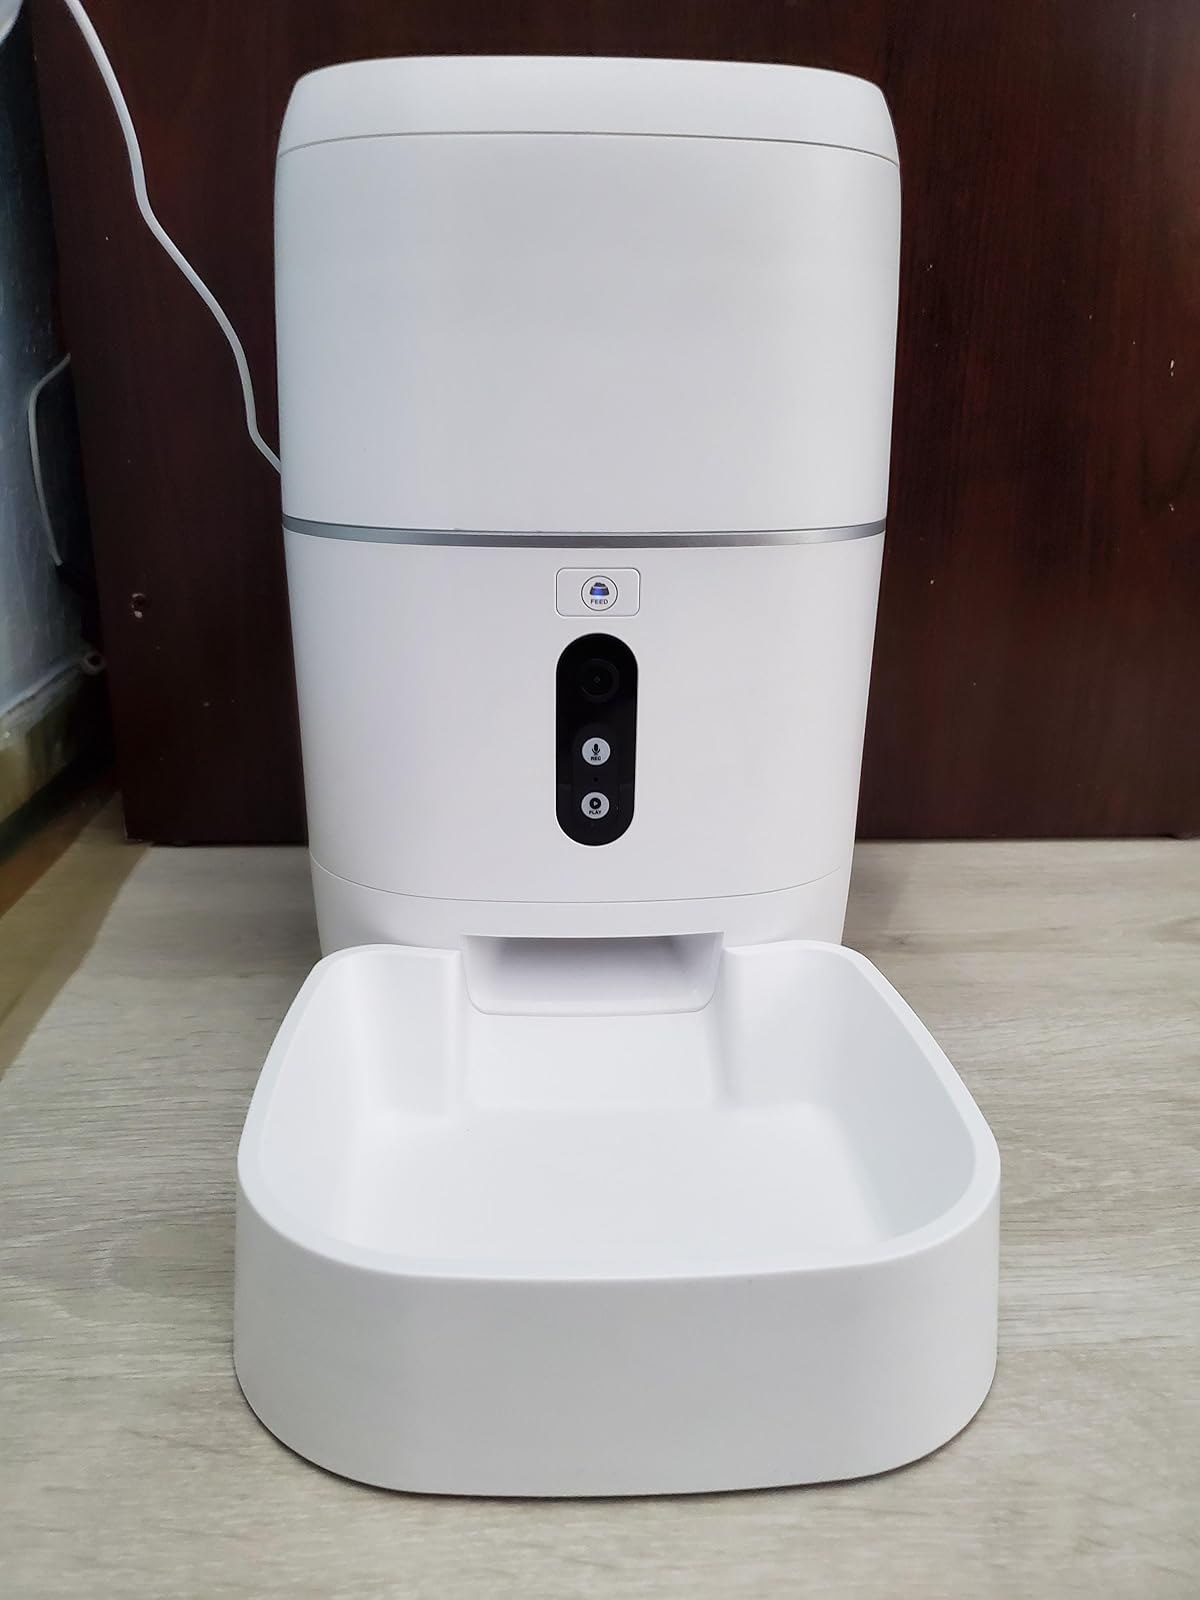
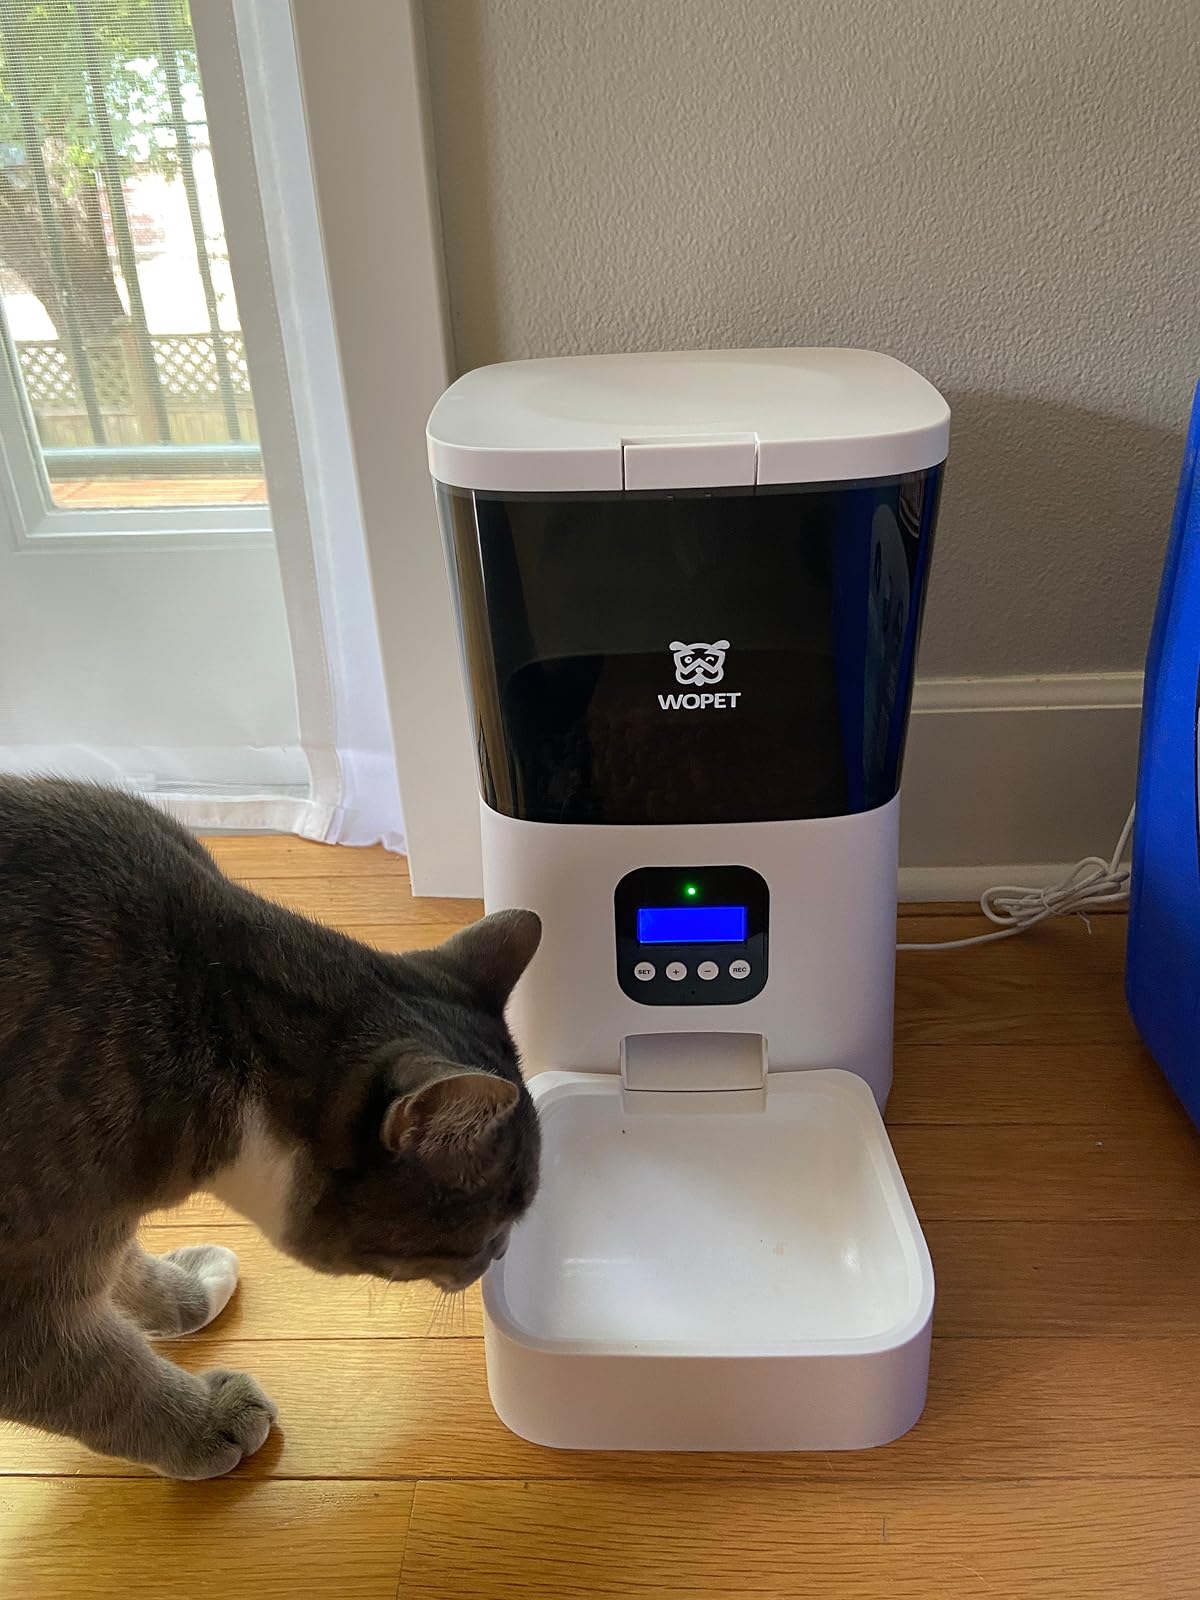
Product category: items_feeder
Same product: no